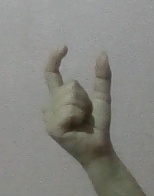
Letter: nun